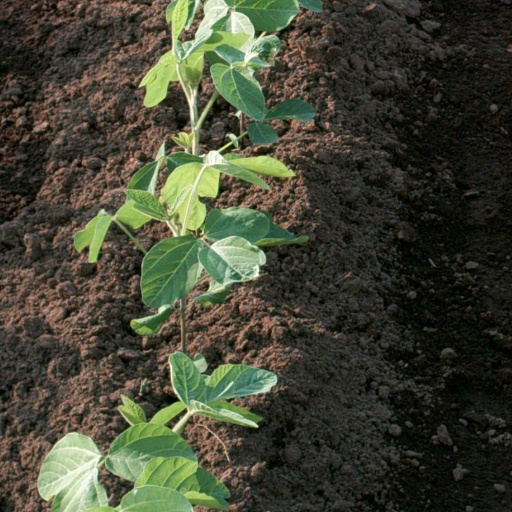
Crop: soybean